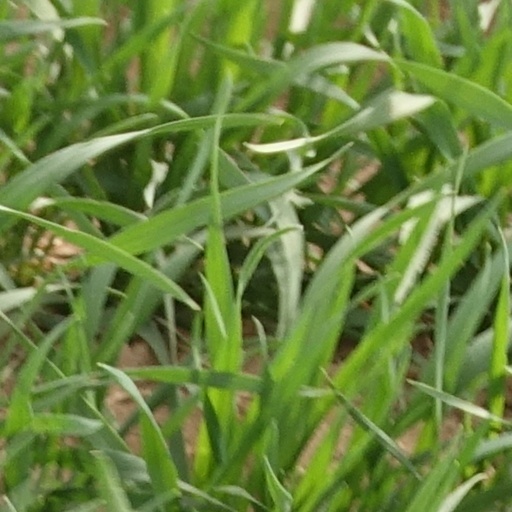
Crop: wheat